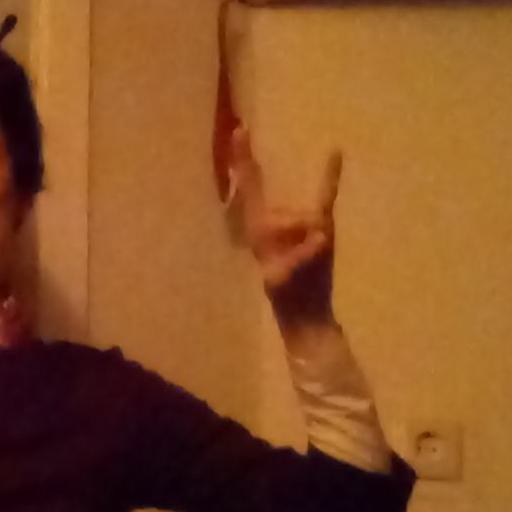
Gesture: rock